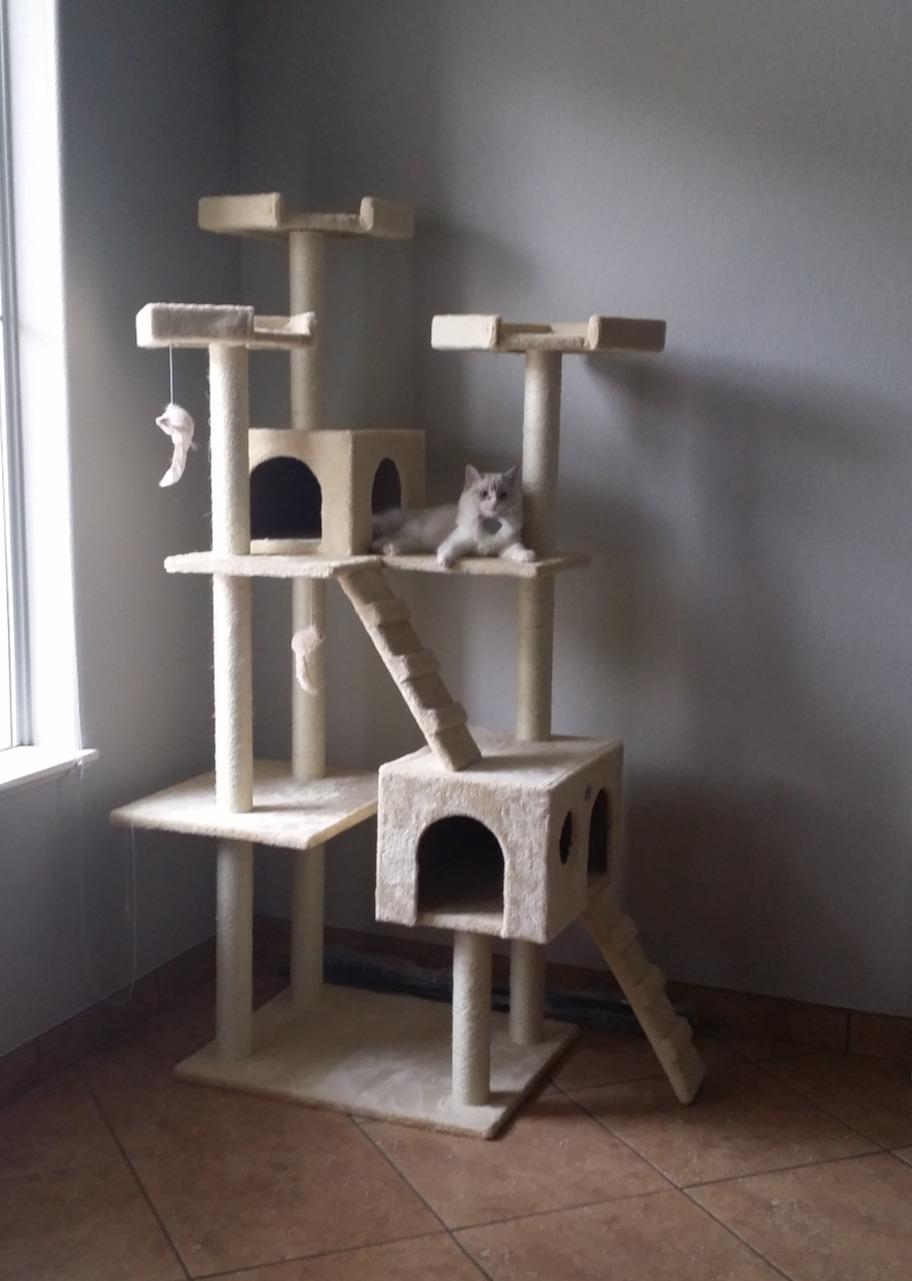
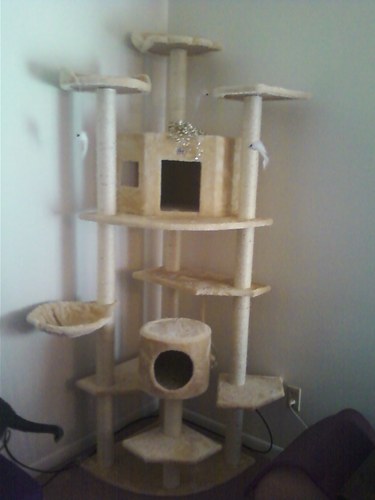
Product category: items_cat tree
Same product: no